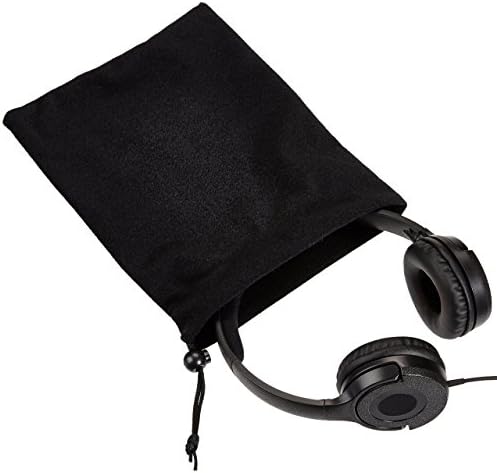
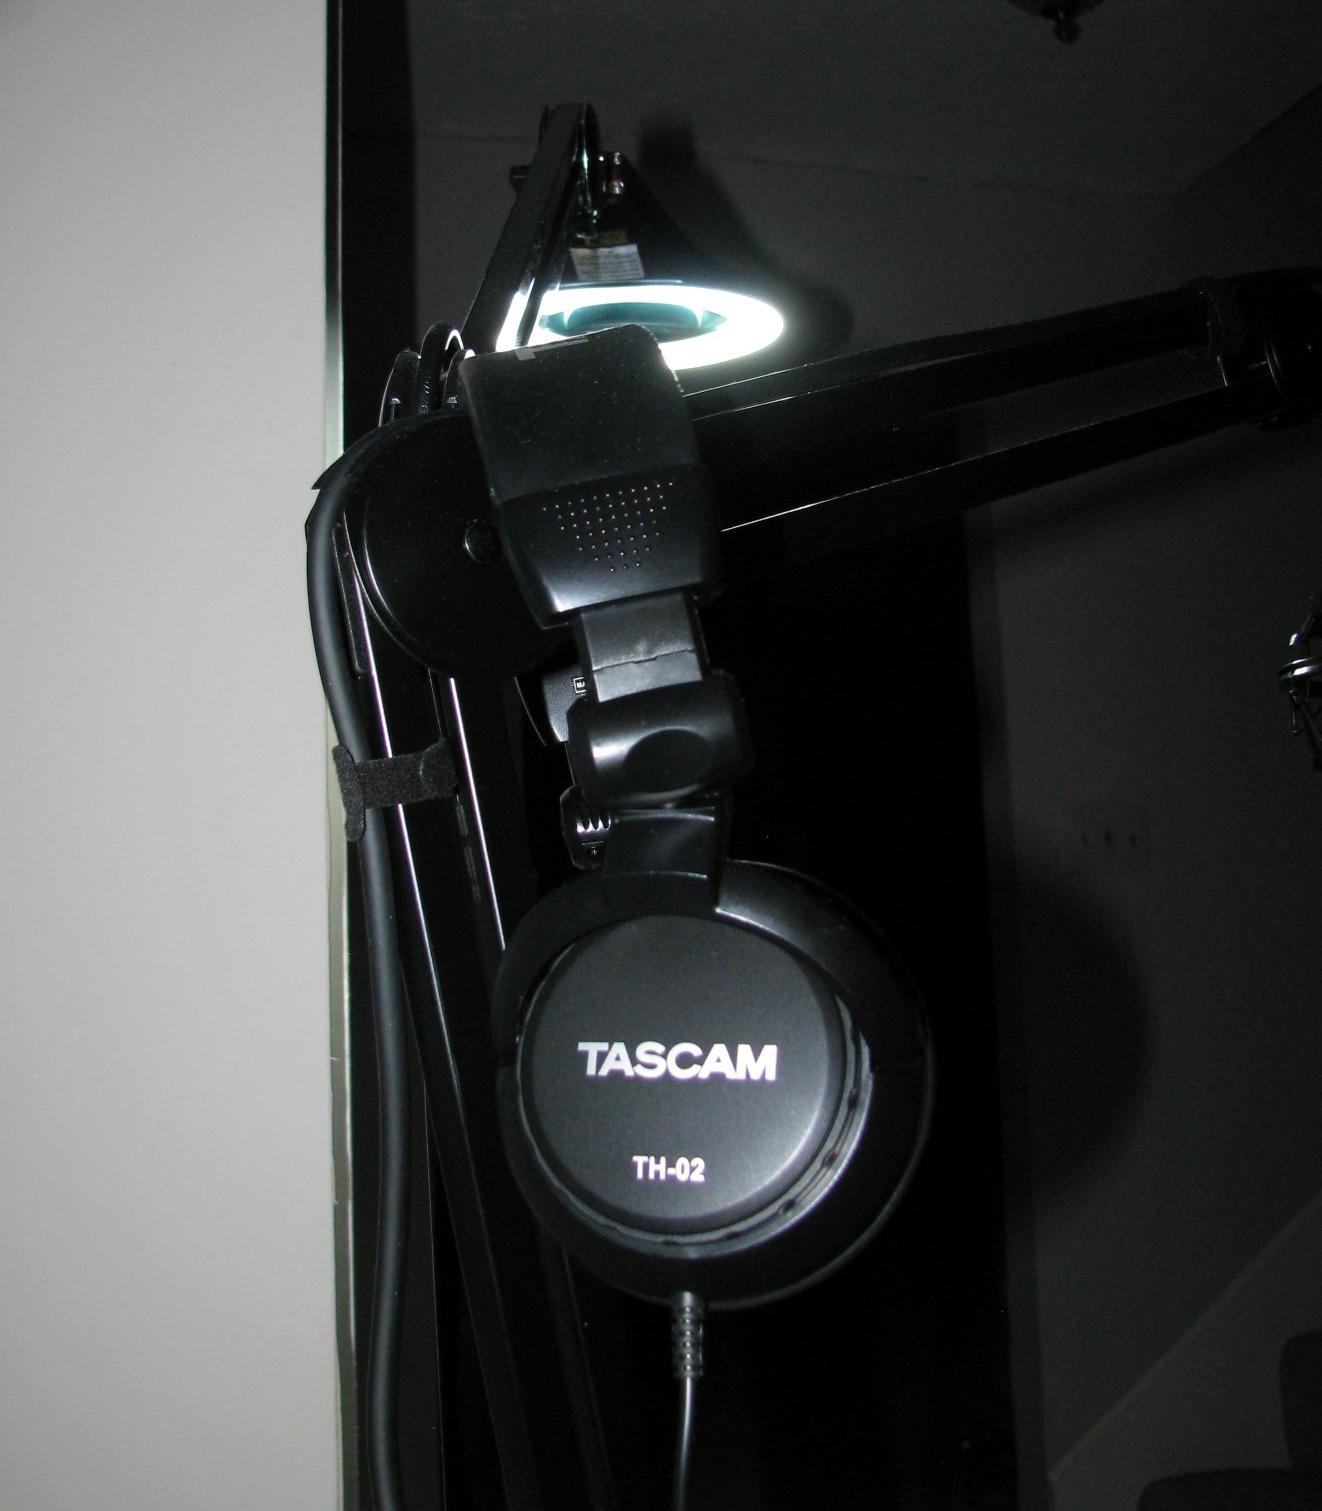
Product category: headphones
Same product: no